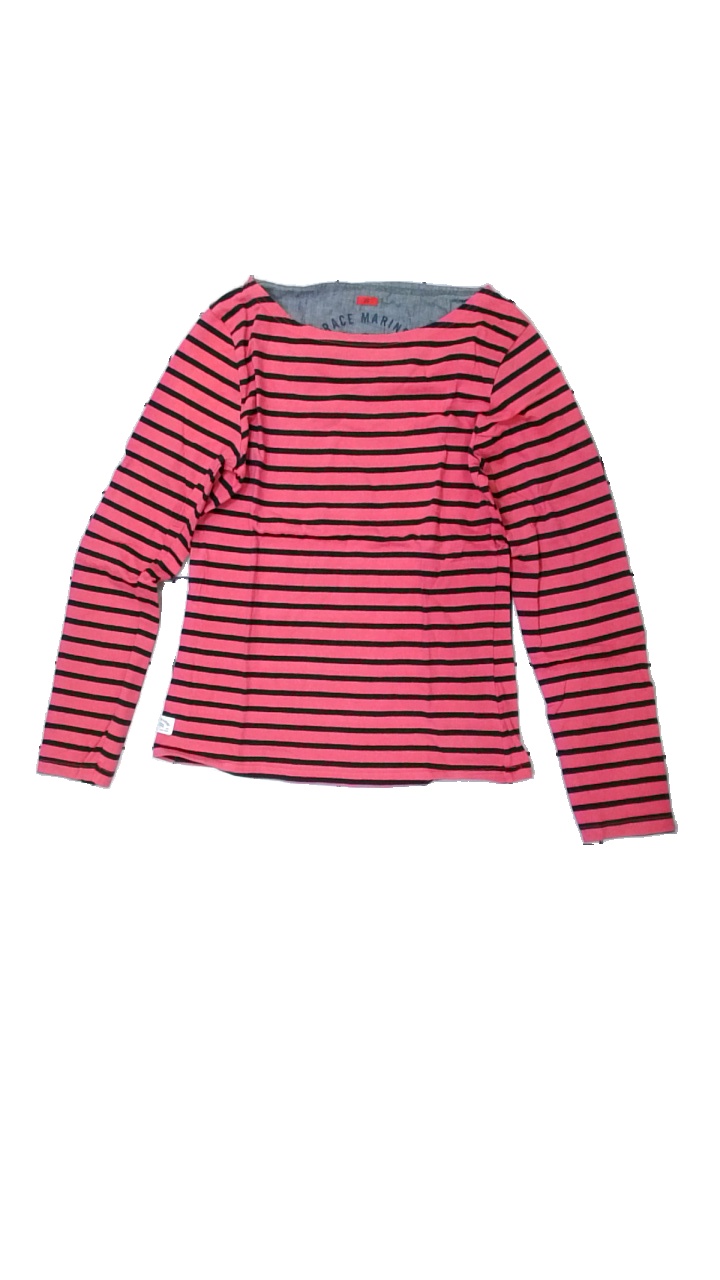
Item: Top (Ladies)
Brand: Race Marine
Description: randig långärmad tröja, nopprig
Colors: Black, Pink
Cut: Regular
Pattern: Striped
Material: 100% cotton
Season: All
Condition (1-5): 3
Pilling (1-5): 3
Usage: Export
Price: <50